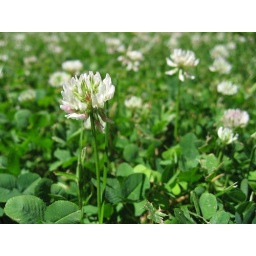
The little blue/purple flowers in the grass in Washington Park have been mostly replaced by clover blossoms now.